Juan de Grijalva

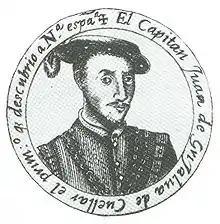
Juan de Grijalva

Juan de Grijalva (c. 1490 – 21 January 1527) was a Spanish conquistador, and a relative of Diego Velázquez. He went to Hispaniola in 1508 and to Cuba in 1511. He was one of the early explorers of the Mexican coastline, and was killed by natives in Honduras on 21 January 1527.